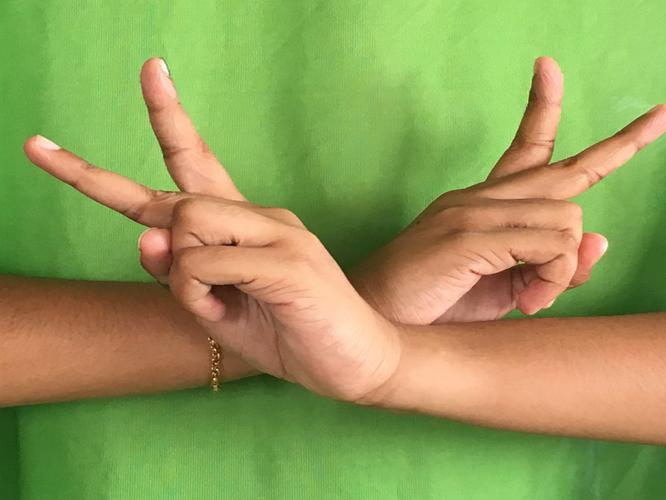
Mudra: Kartariswastika
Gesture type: double_hand